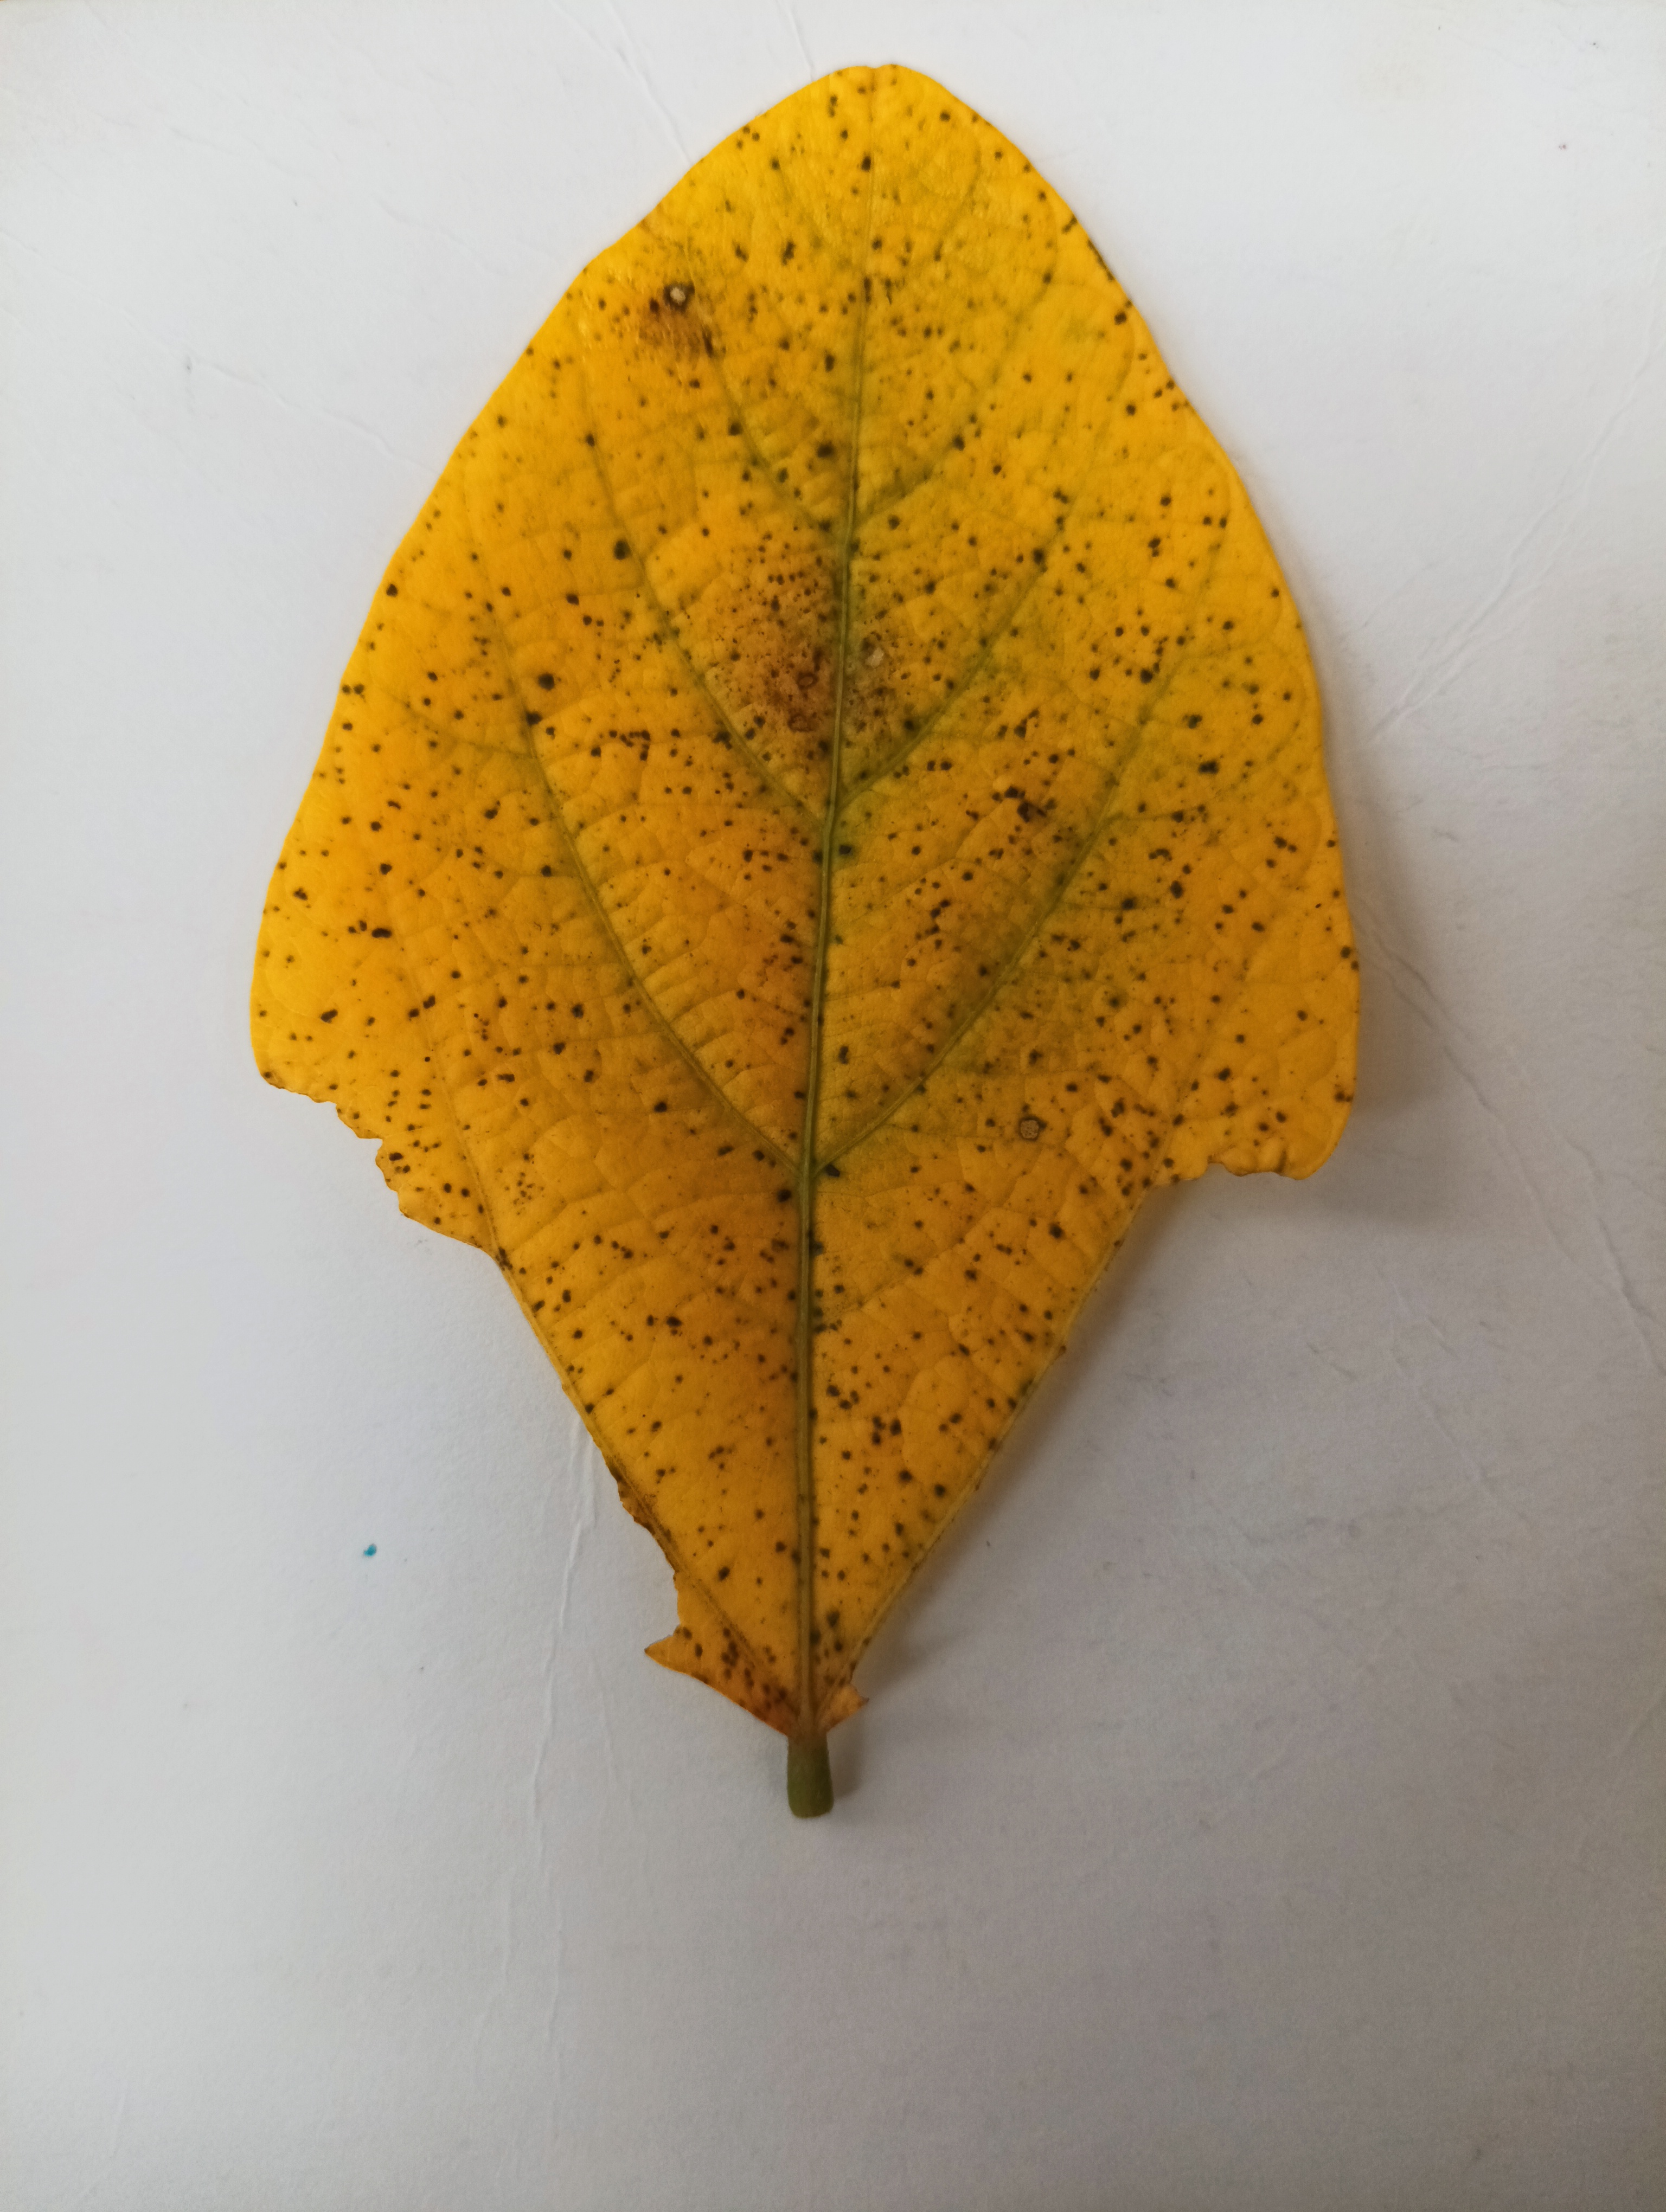
Label: Septoria_Brown_Spot